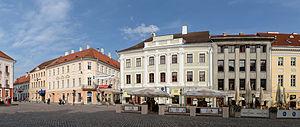
Tartu est la seconde ville d’Estonie avec une population de 101 246 habitants.